James Legge

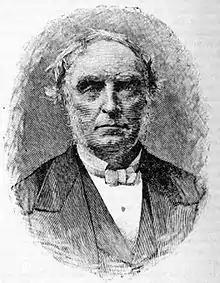
Missionary to China

James Legge (20 December 181529 November 1897) was a Scottish linguist, missionary, sinologist, and translator